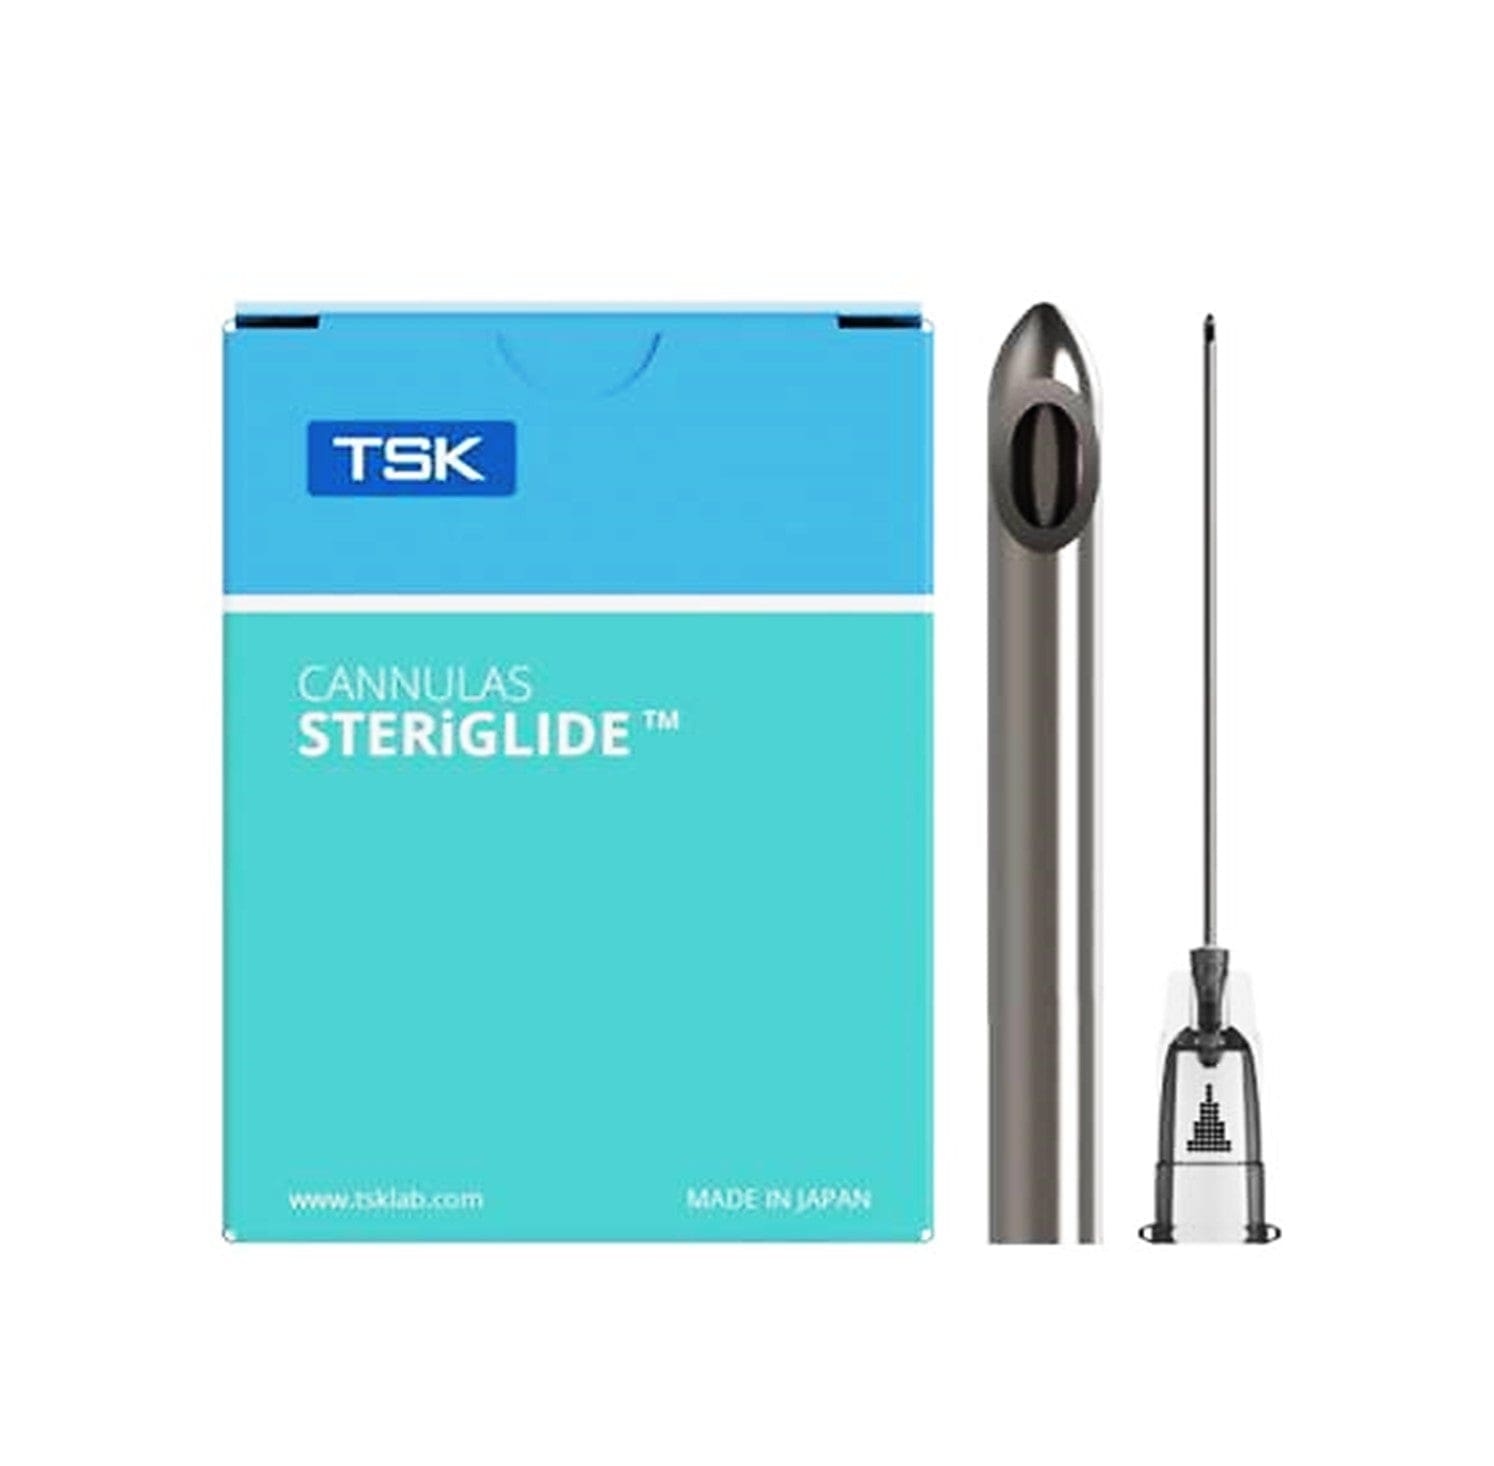
Tsk Canule TSK Steriglide (20 canule) - 22G \/ 38mm
Le cannule TSK Steriglide, progettate dal laboratorio giapponese TSK, sono accessori per la cura estetica di alta qualità, ideali per le sedute di mesoterapia. La loro punta brevettata garantisce un'iniezione delicata e un comfort ottimale per il paziente, riducendo al minimo i rischi di ecchimosi e assicurando una diffusione efficace dei prodotti nel derma superficiale.
Brand: Tsk
Category: Business & Industrial > Medical > Medical Supplies > Medical Needles & Syringes > Medical Needles